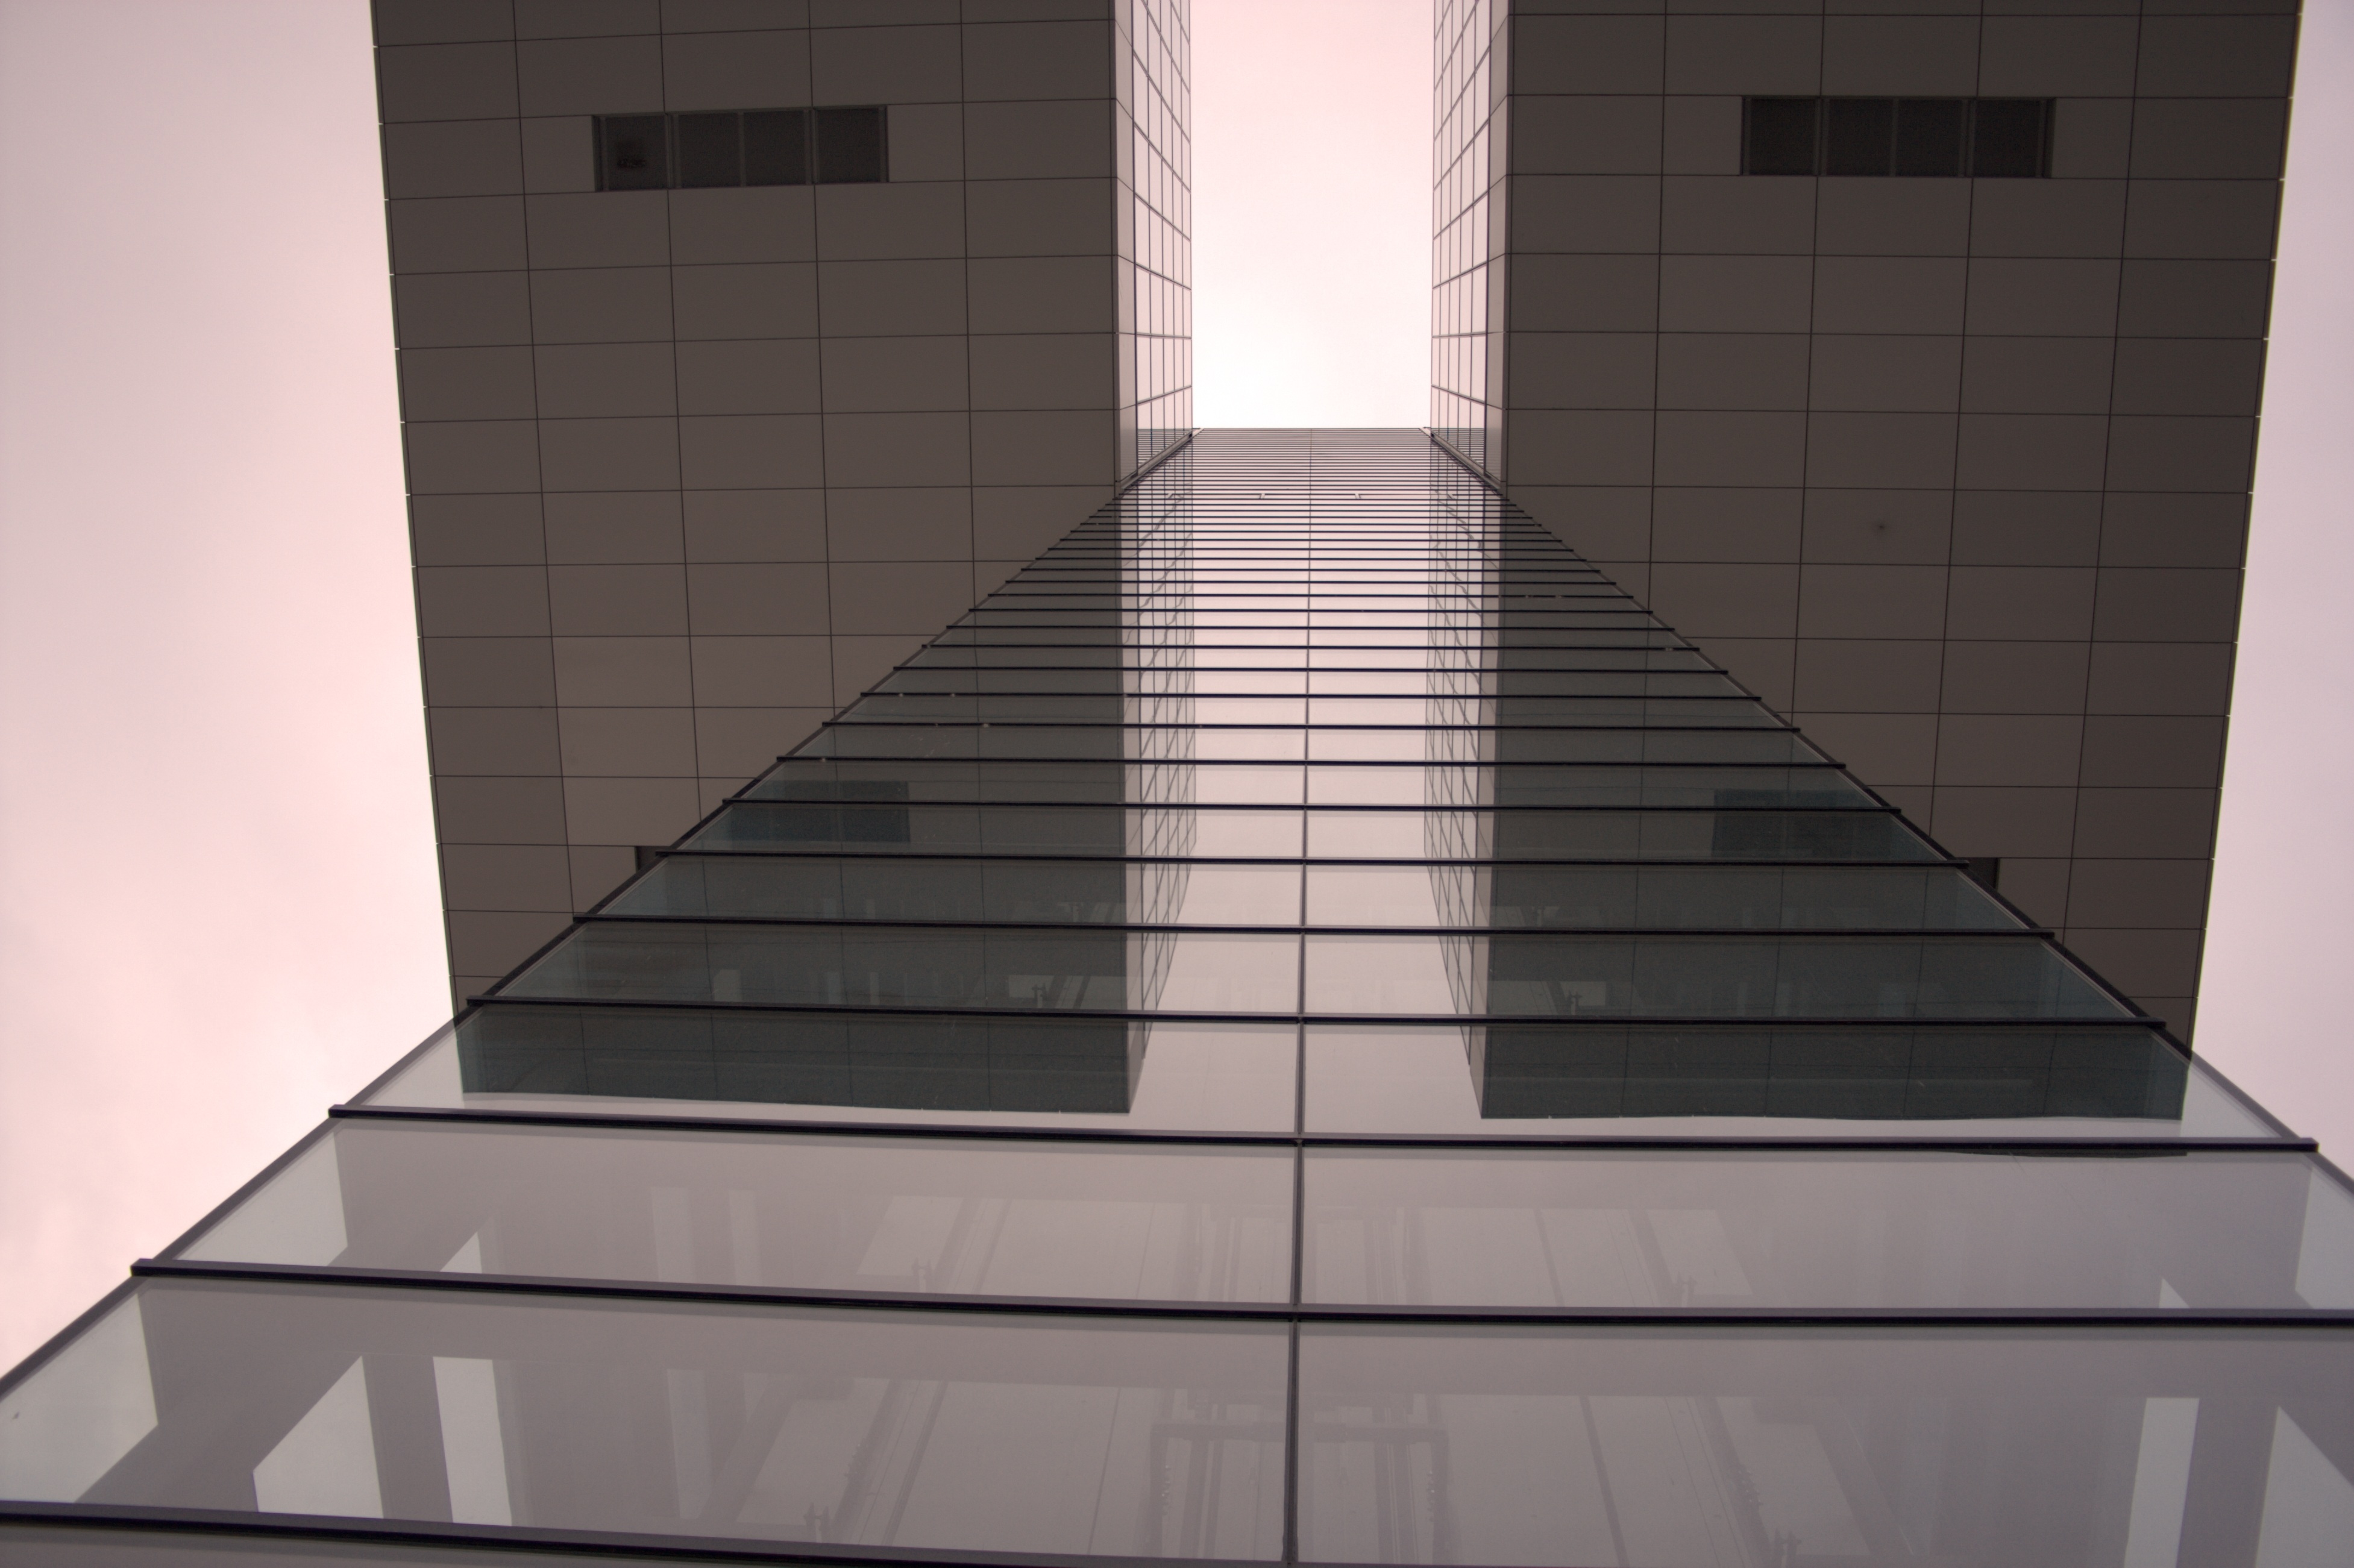
light, architecture, floor, window, glass, perspective, building, city, home, shadow, facade, professional, interior design, stairs, symmetry, reflections, new, daylighting, new center